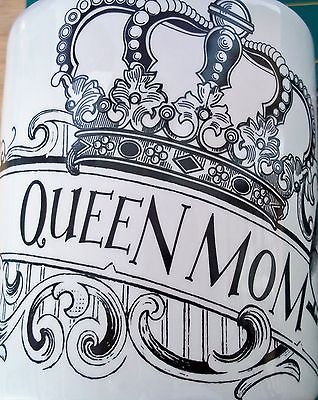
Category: mug